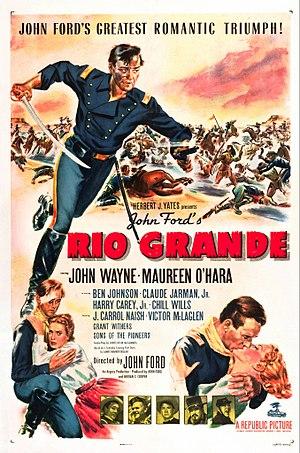
Rio Grande est un western américain de John Ford, sorti en 1950. Il s'agit du dernier volet de la trilogie que le réalisateur consacra à la cavalerie américaine - après Le Massacre de Fort Apache et La Charge héroïque - dans laquelle John Wayne joue à chaque fois.